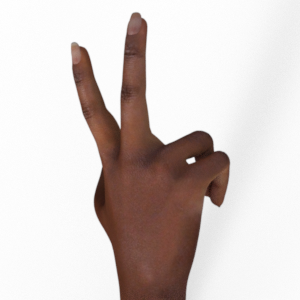
Label: scissors